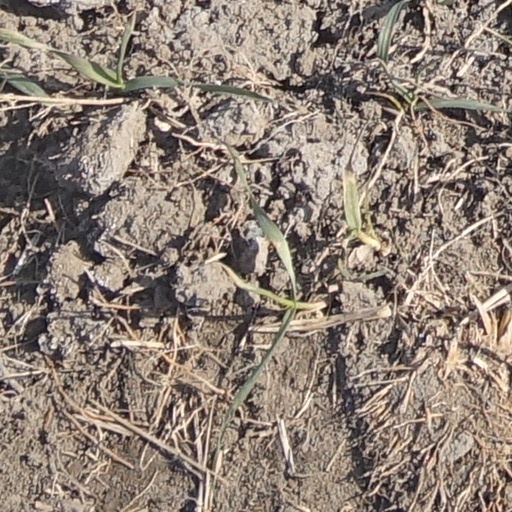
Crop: wheat